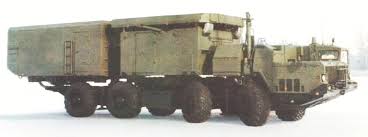
Label: 30N6E